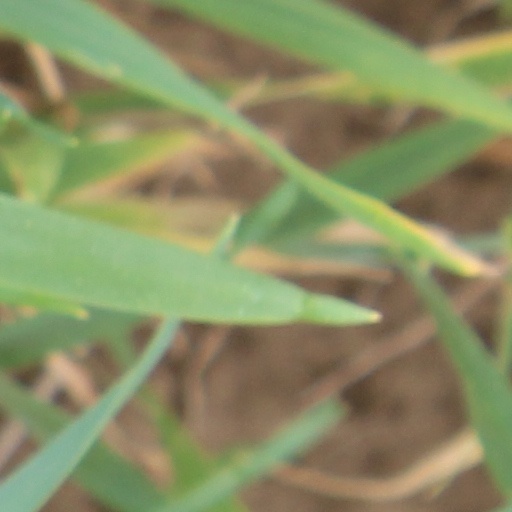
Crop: wheat